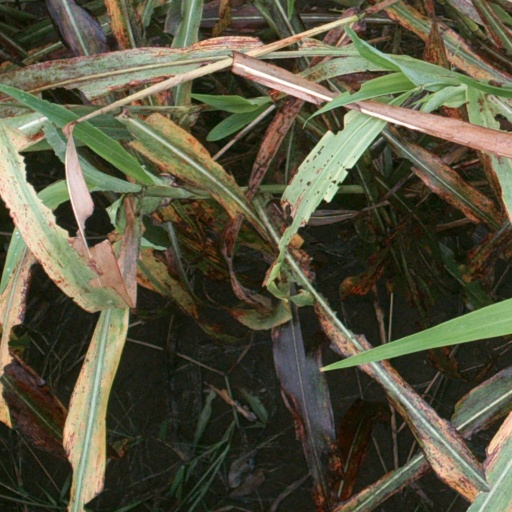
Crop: sorghum